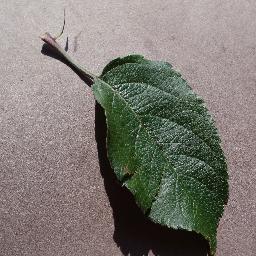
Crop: apple
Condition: healthy